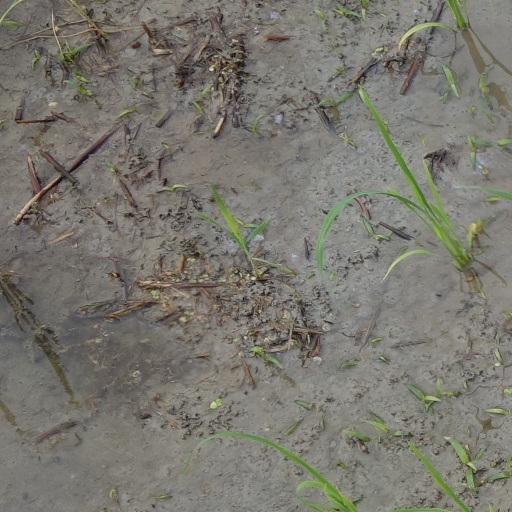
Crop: rice